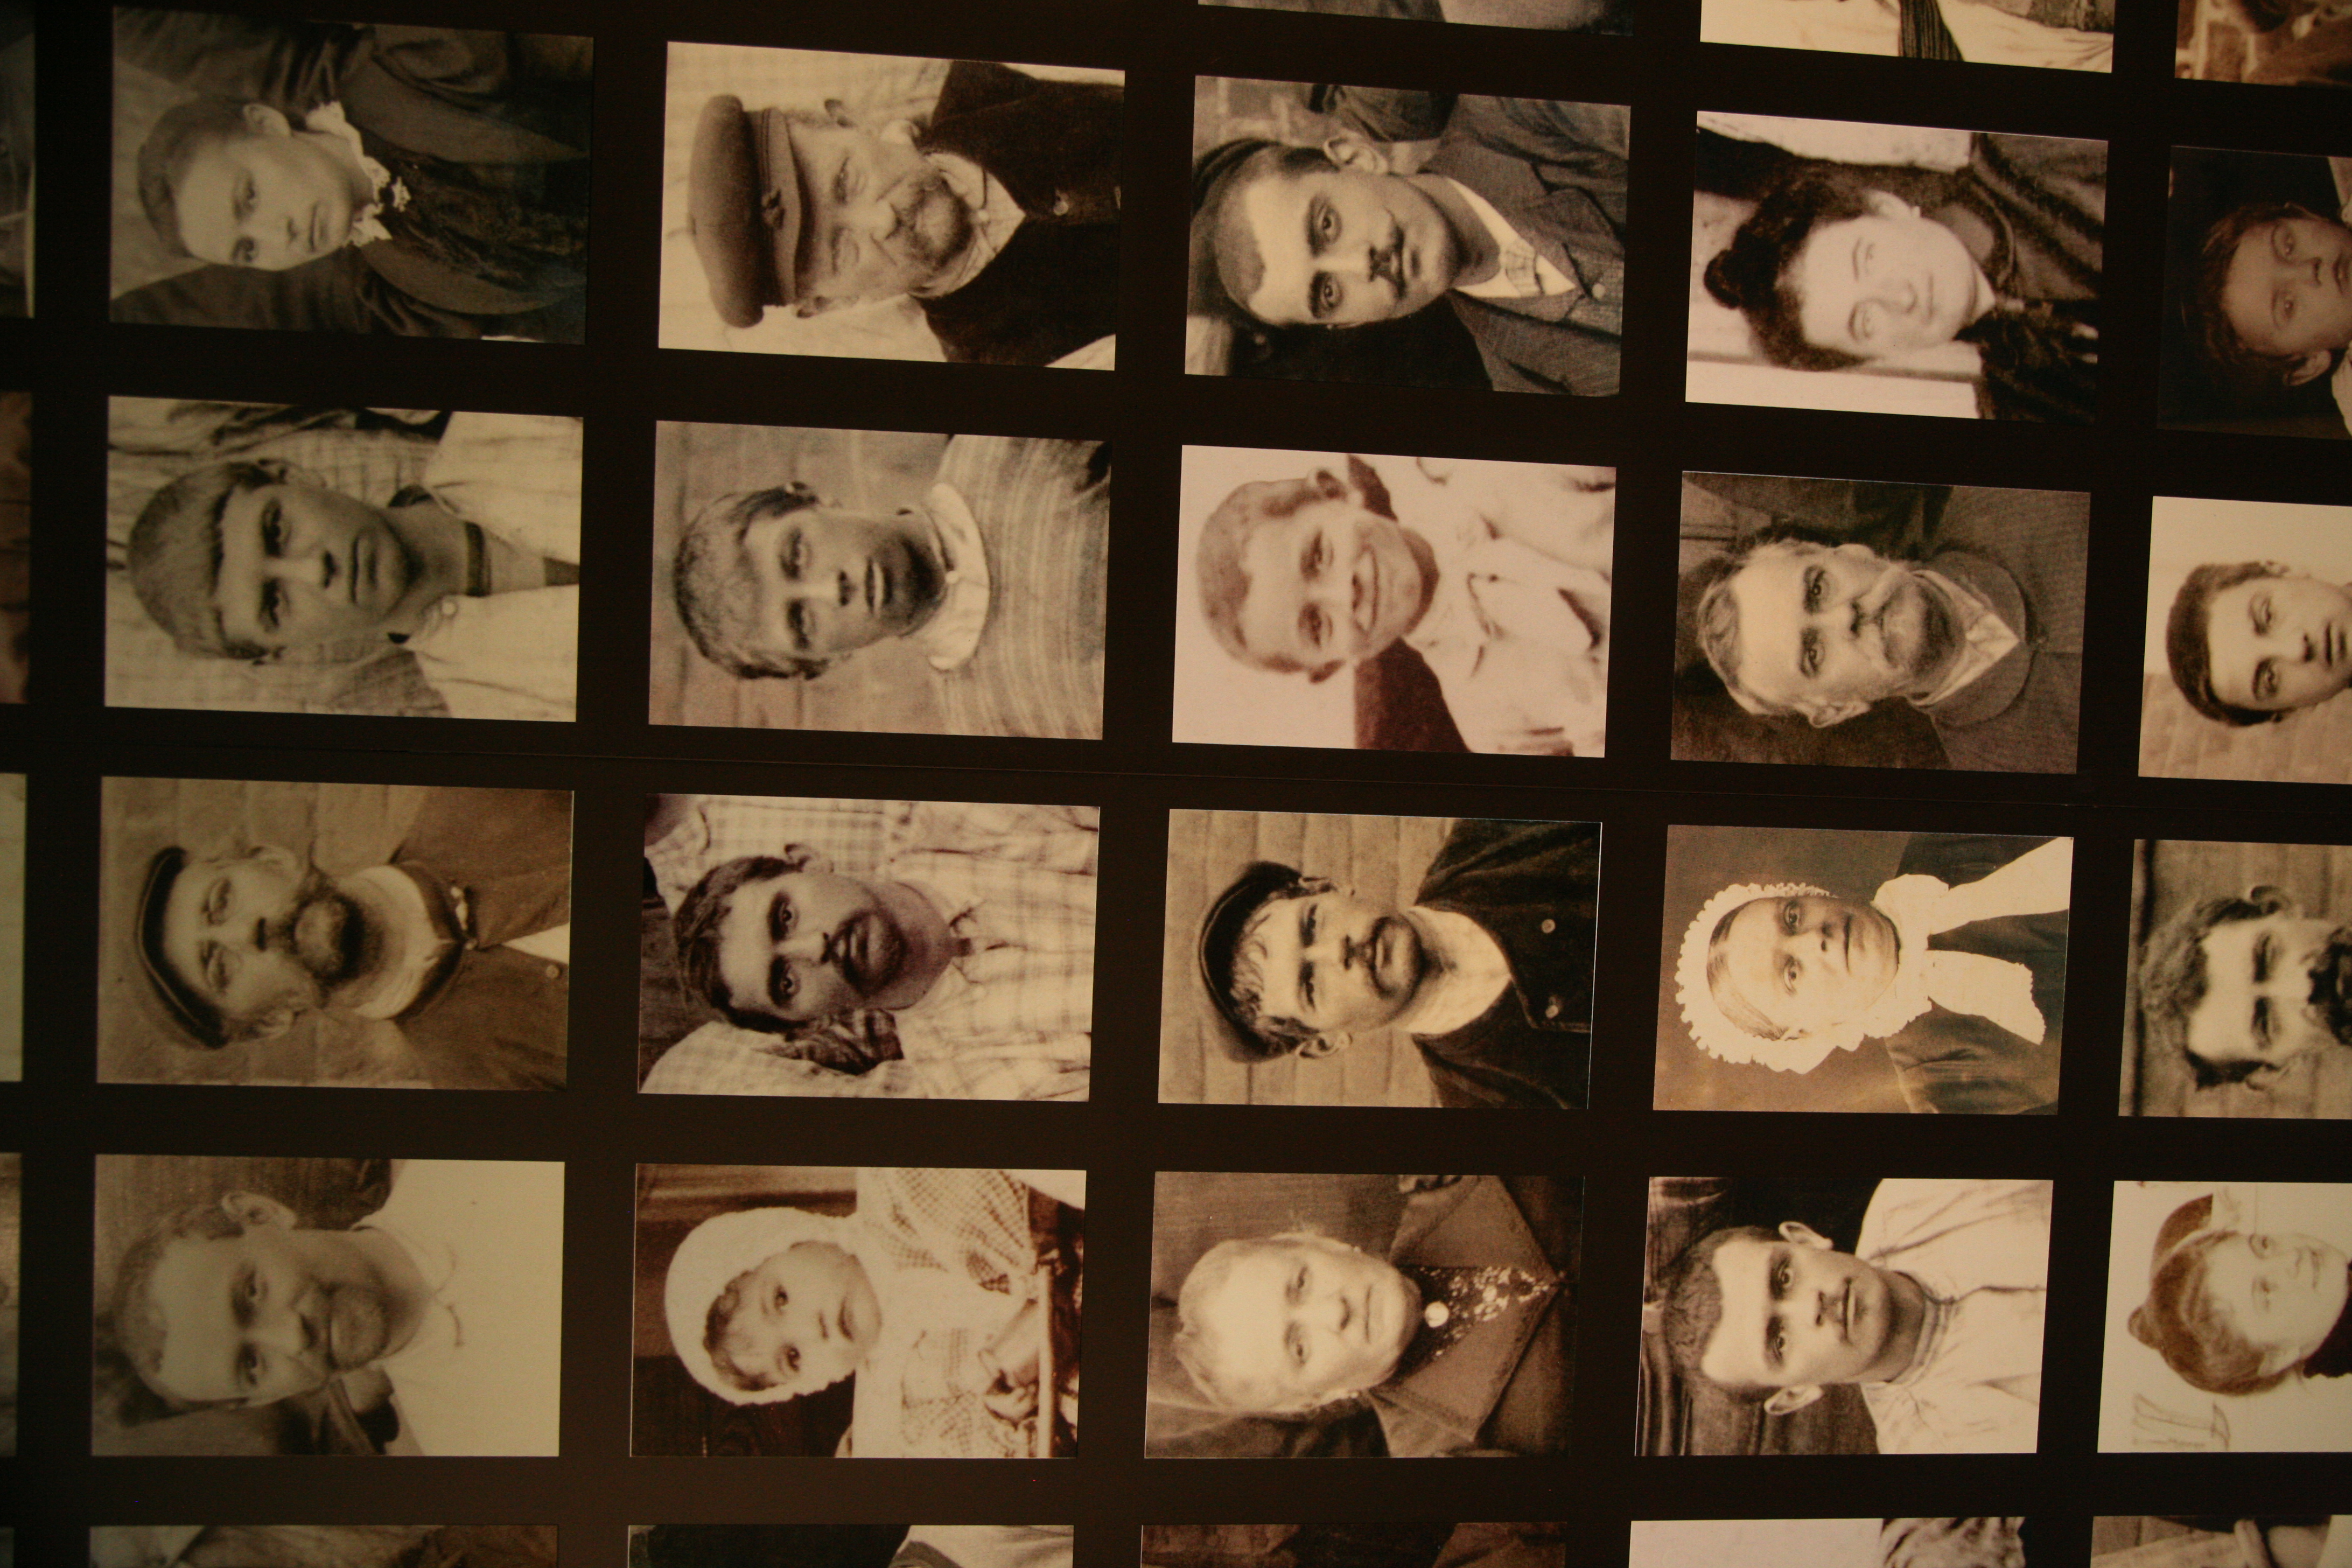
architecture, social, portrait, art, photograph, arquitectura, image, utopia, architektur, guise, socialism, godin, aisne, palaissocial, utopie, socialpalace, phalanst re, familist re, 19 me, familist riens